Cape Crillon

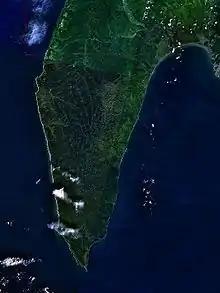
Crillon Peninsula and Cape Crillon (southern section)

A Russian weather station, a lighthouse and a military base are all situated at Cape Crillon today. Additionally, the cape is the Russian terminus of the proposed Sakhalin–Hokkaido Tunnel that would connect Japan and Russia by rail.